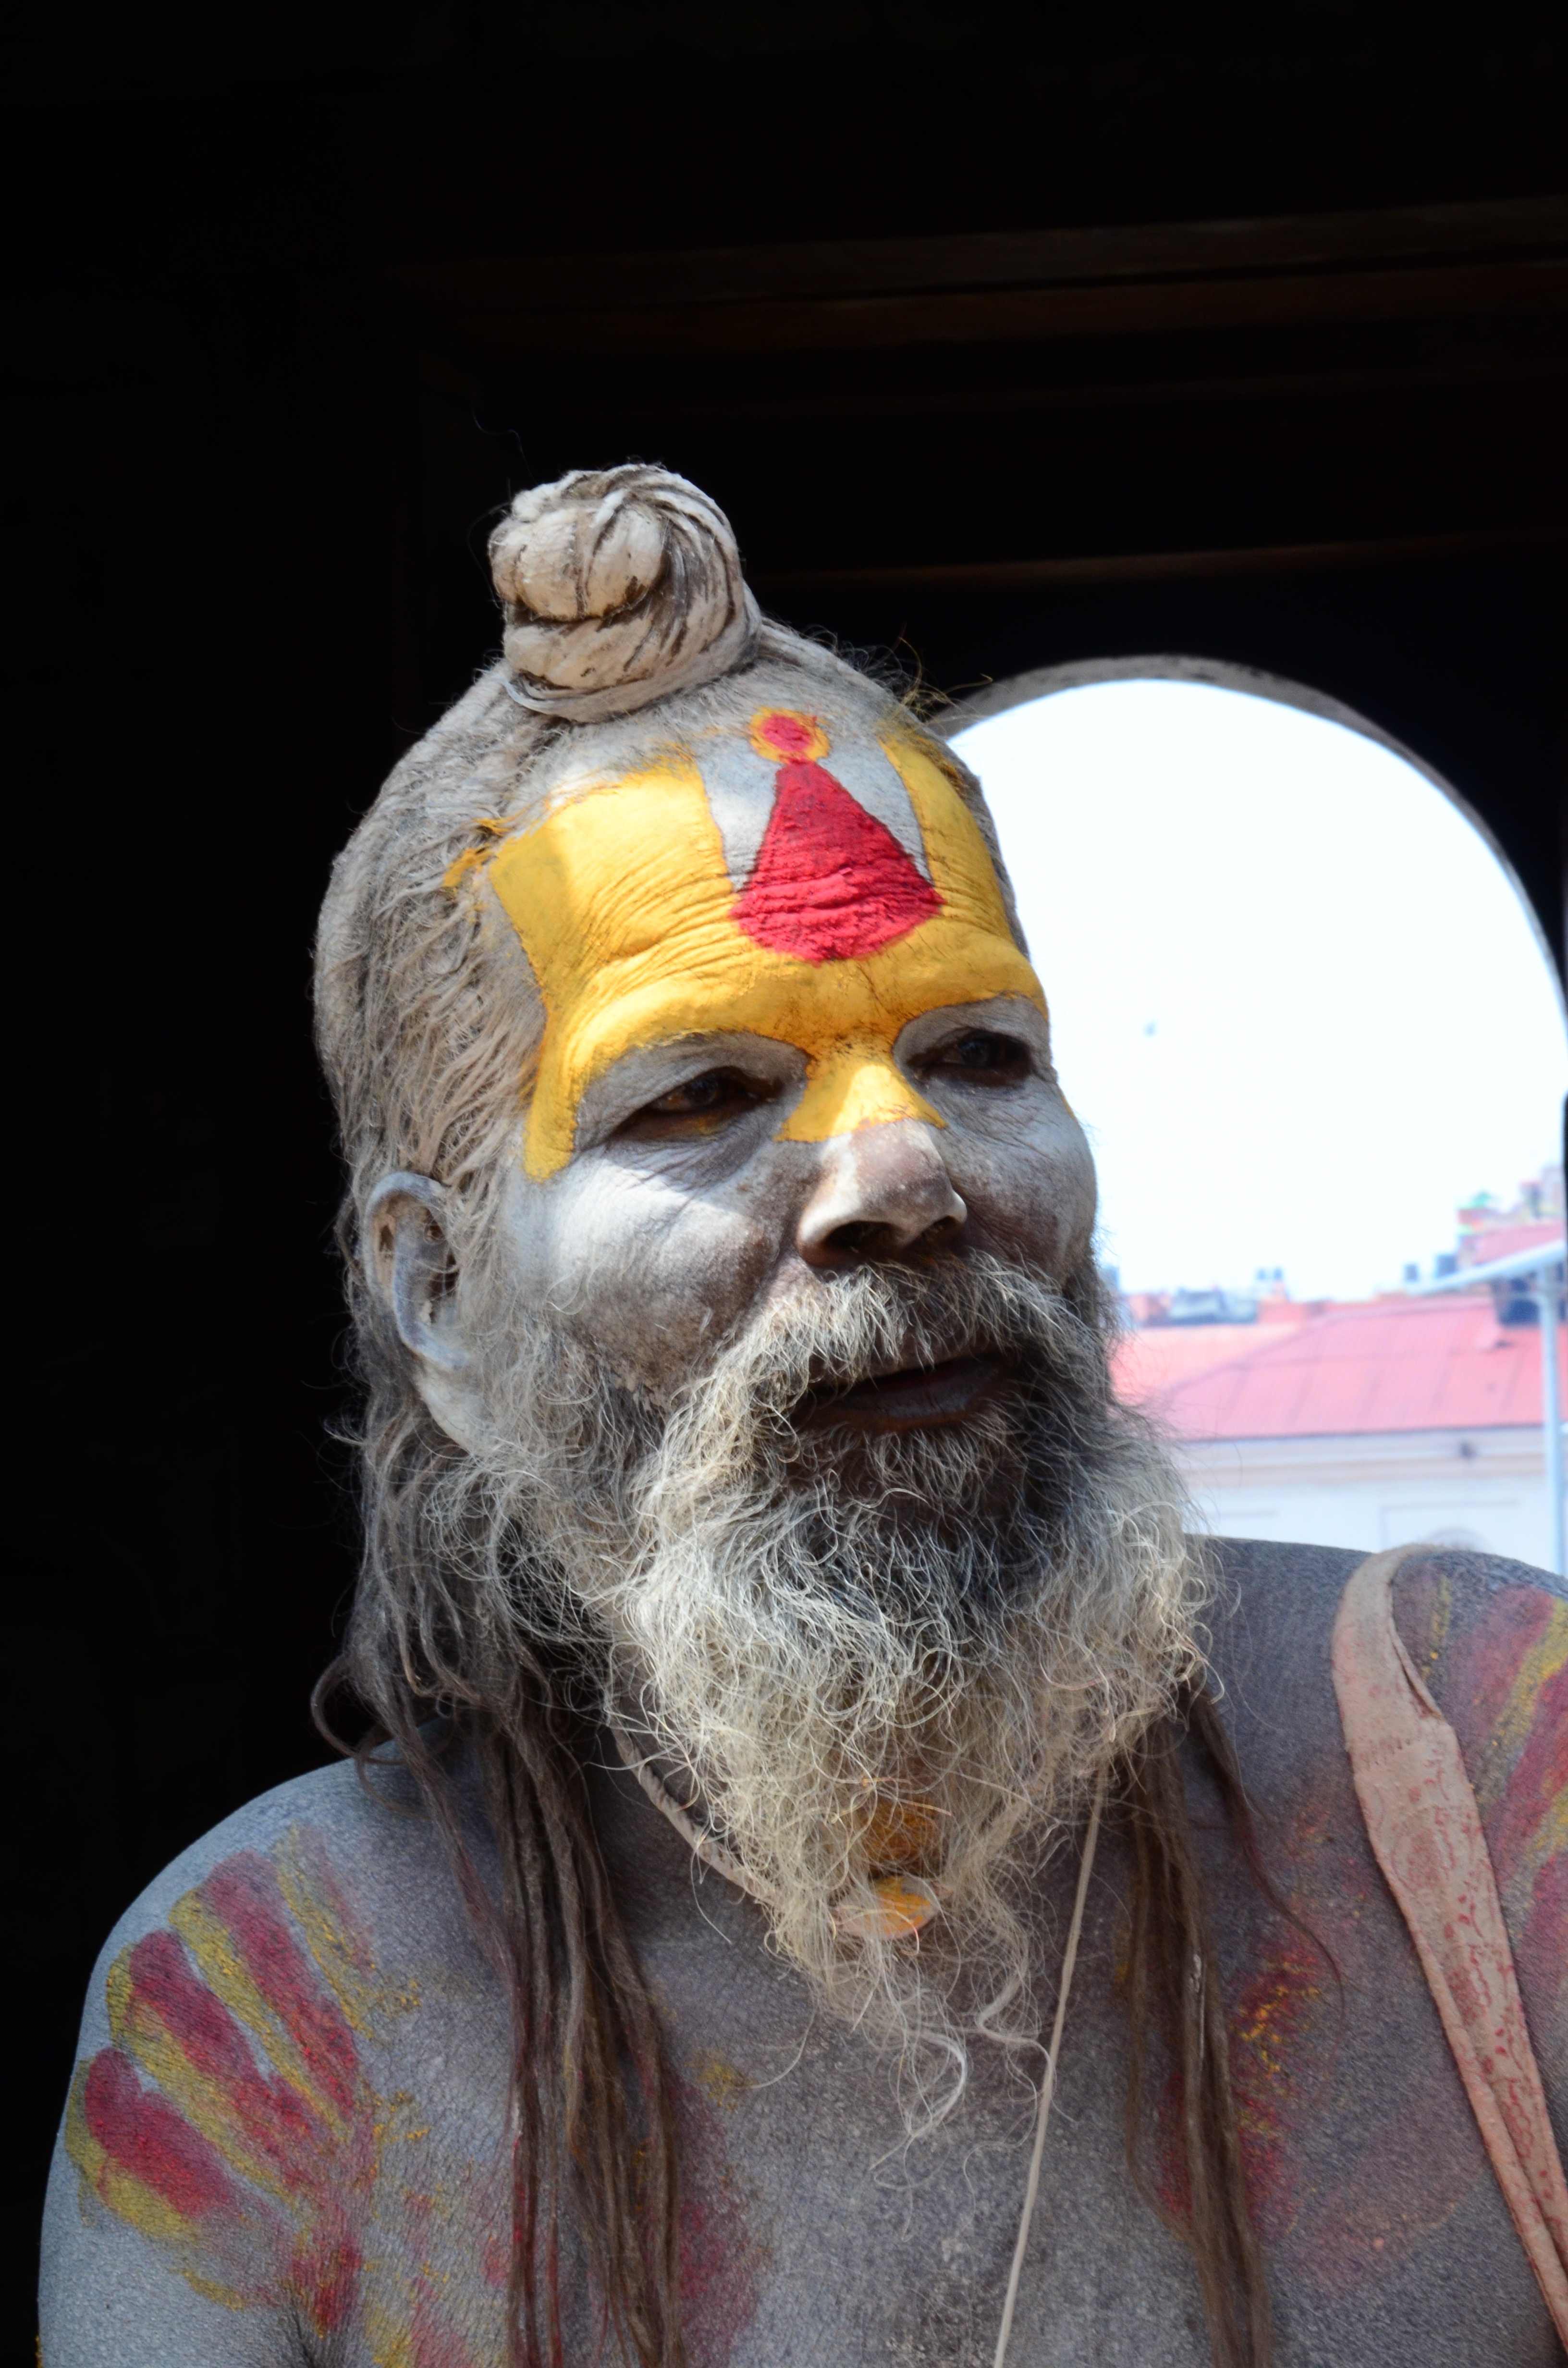
man, statue, portrait, color, religion, beard, old man, nepal, sculpture, art, temple, head, culture, holy, sadhu, facial hair